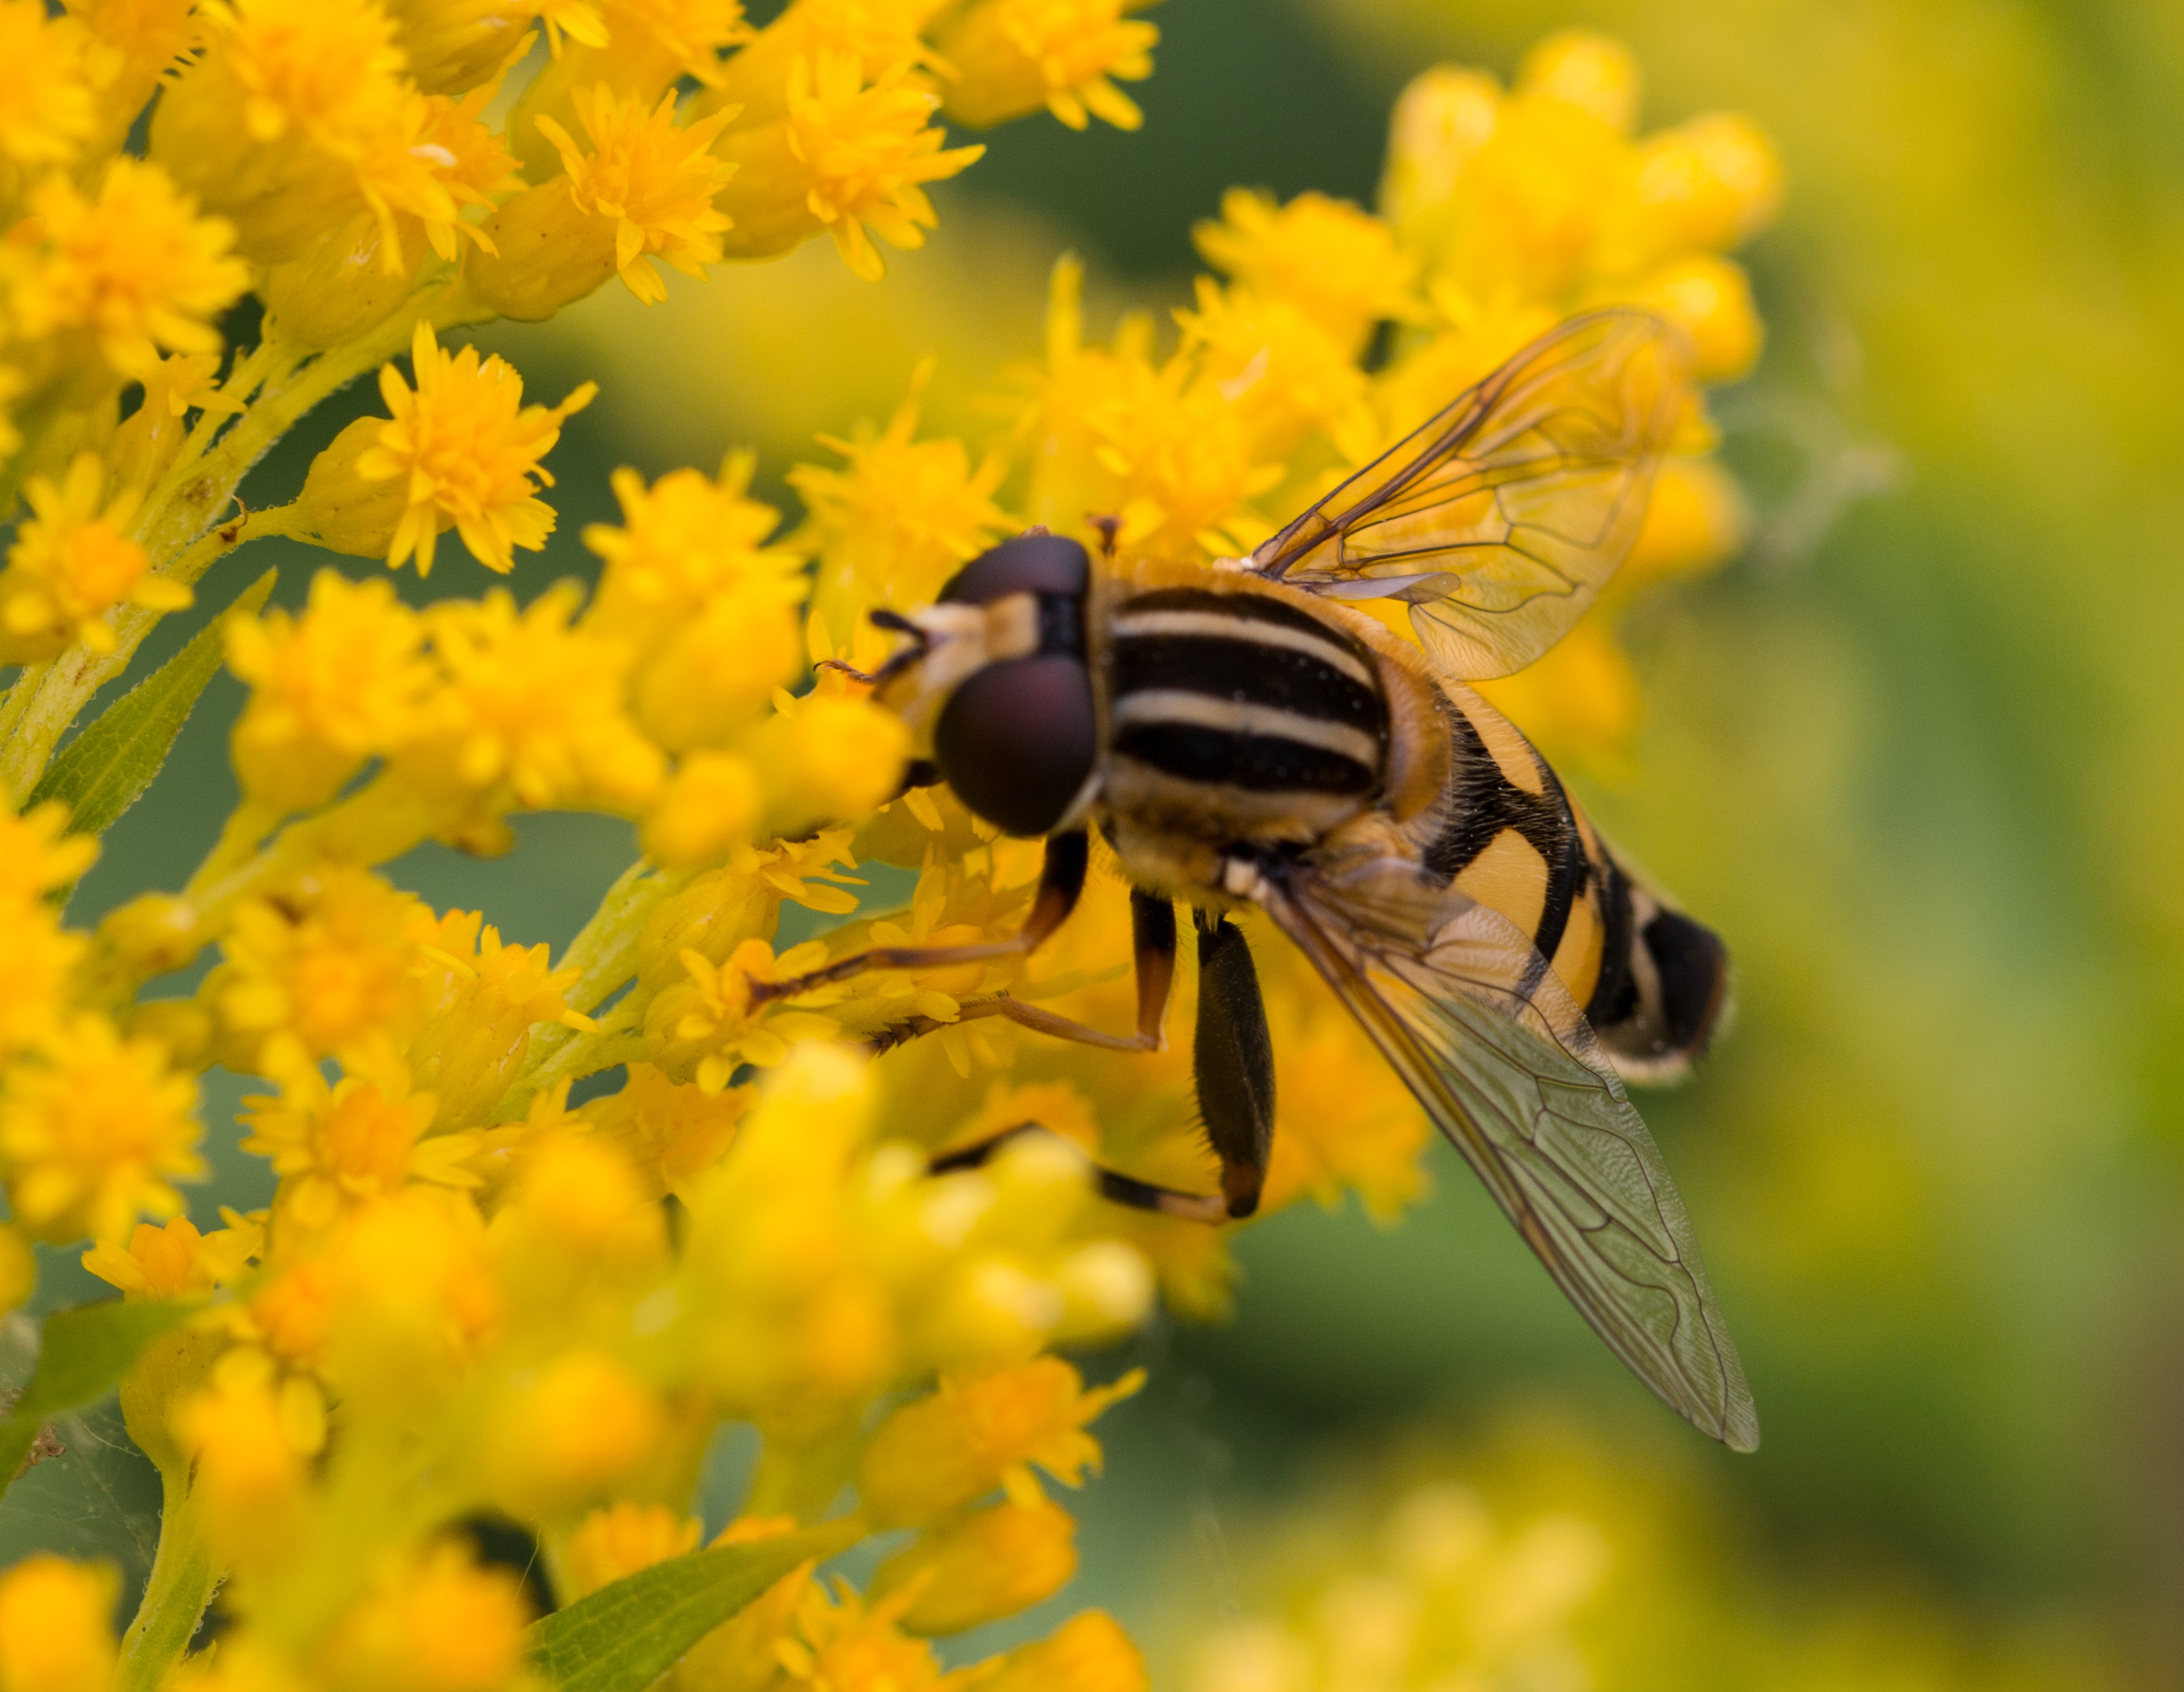
nature, photography, meadow, flower, fly, wildlife, pollen, insect, yellow, flora, fauna, invertebrate, close up, bee, wasp, pest, nectar, macro photography, arthropod, honey bee, membrane winged insect